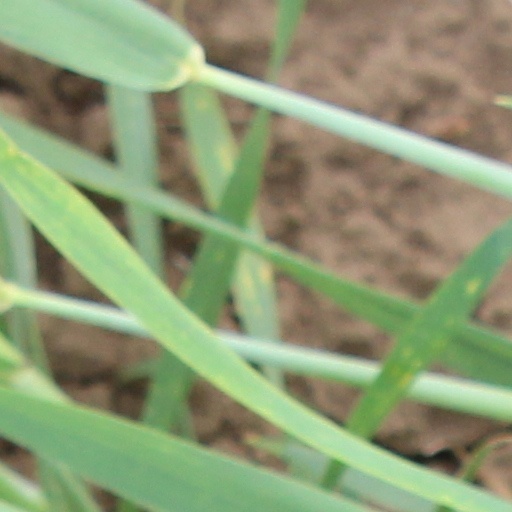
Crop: wheat